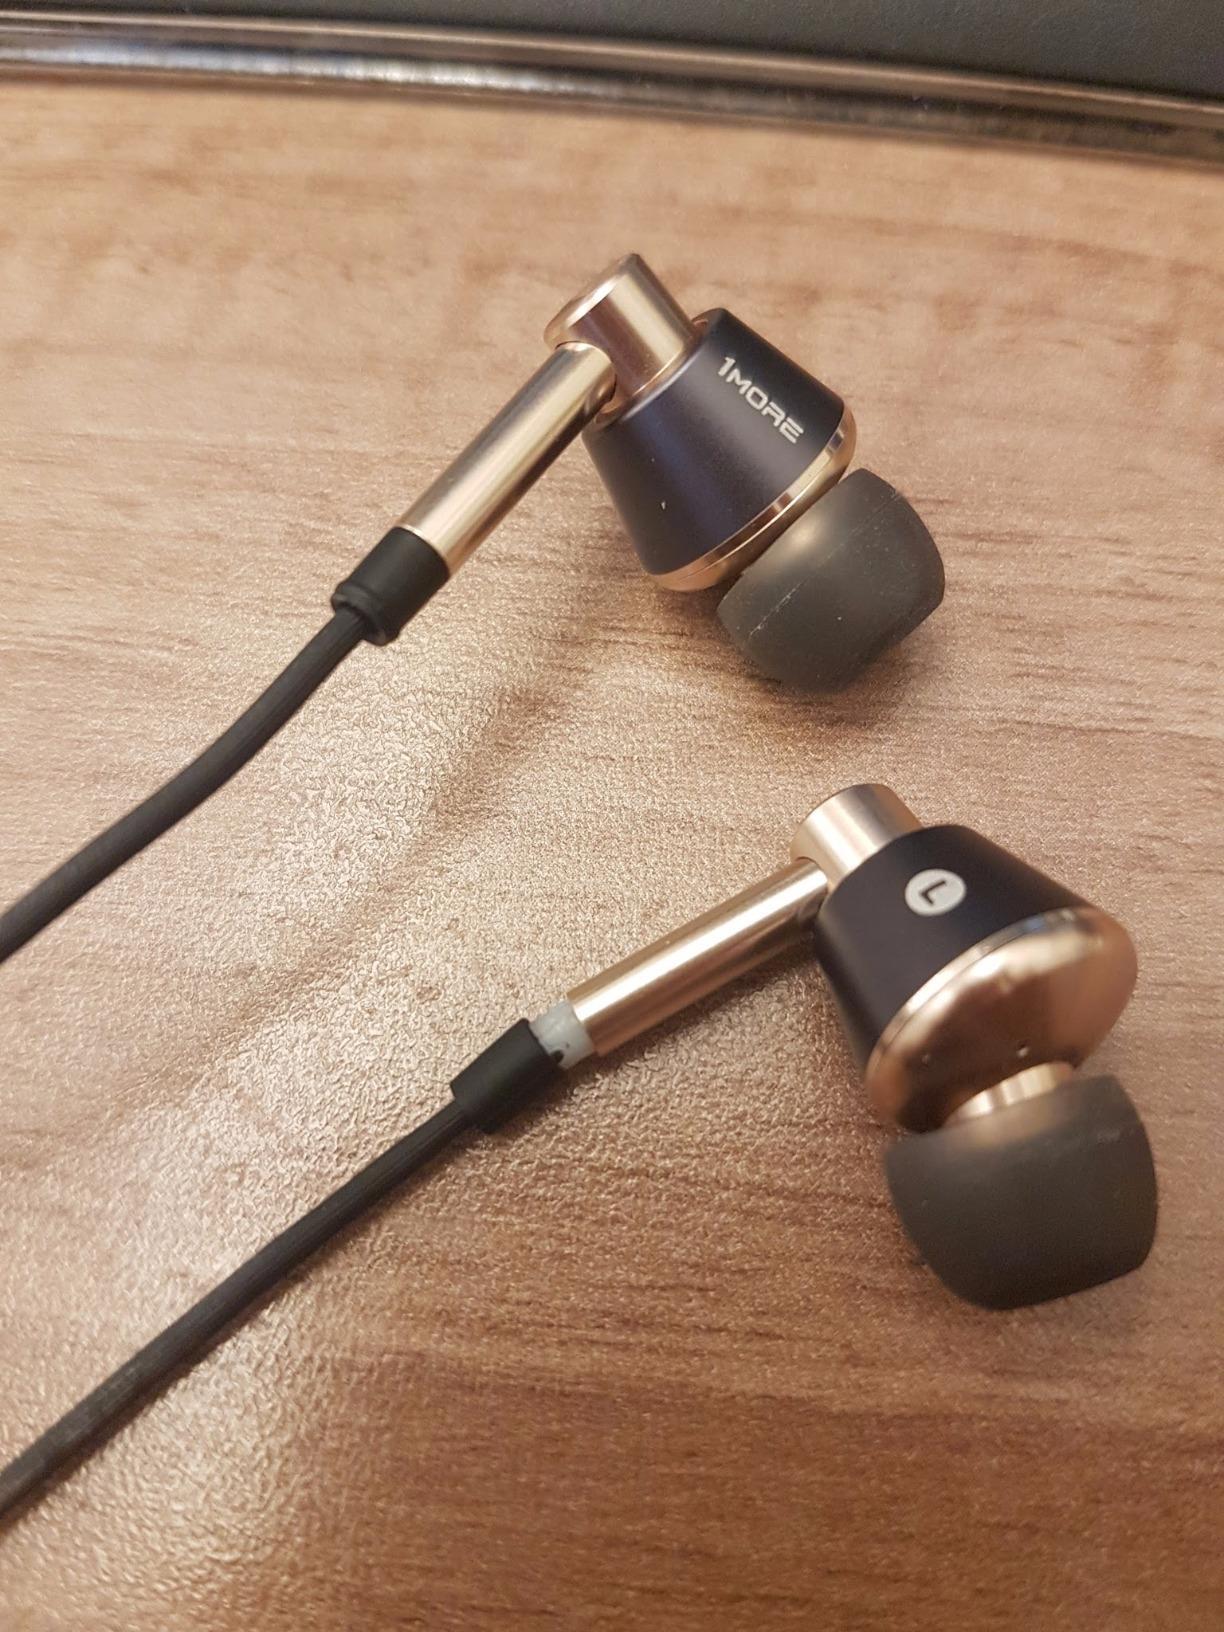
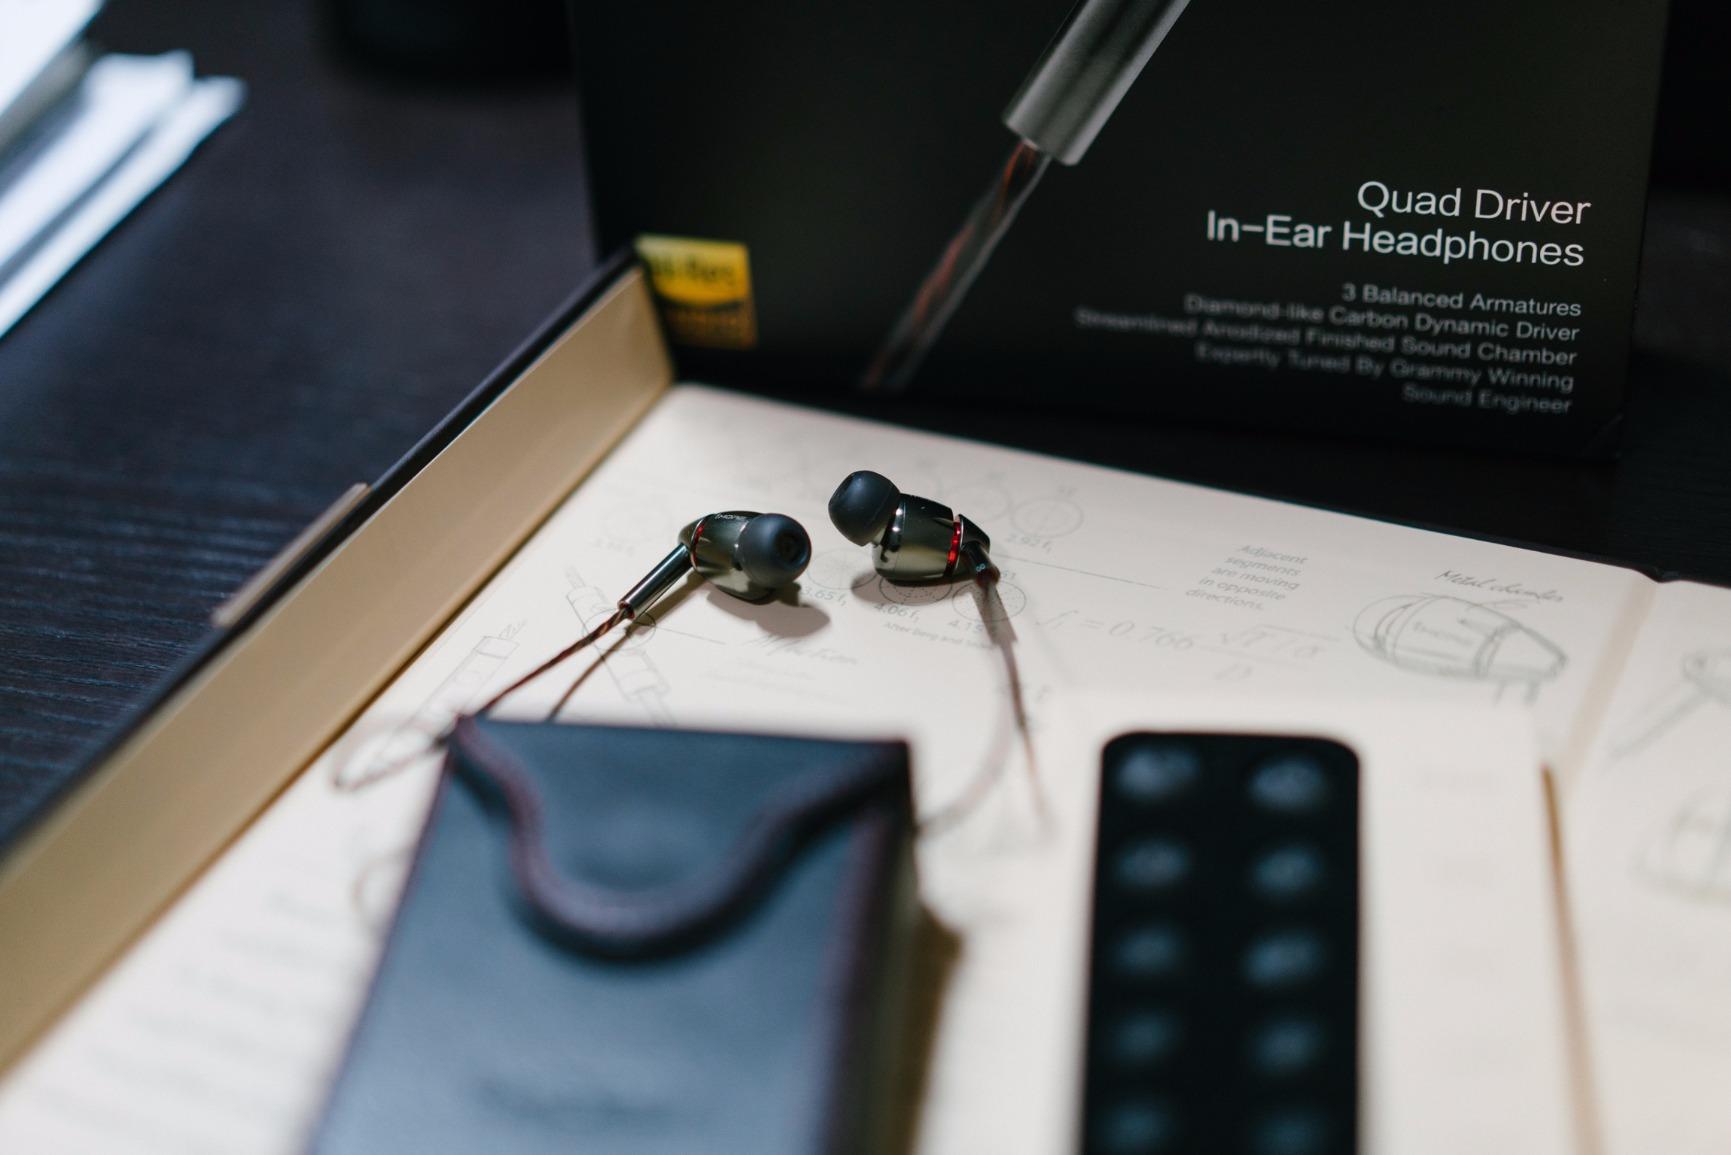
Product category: headphones
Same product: no